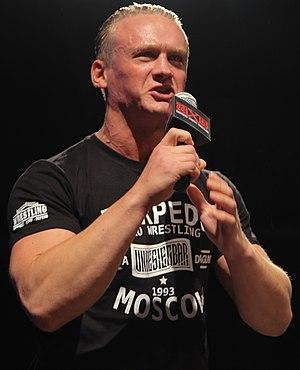
Ilja Dragunov s'adressant au public de la westside Xtreme wrestling en 2019
Ilja Rukober est un catcheur russe. Il travaille actuellement à la World Wrestling Entertainment dans la division NXT UK sous le nom de Ilja Dragunov.